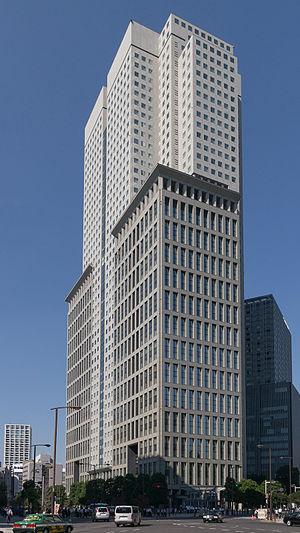
NTT Docomo, Inc. est l'opérateur mobile numéro un du marché au Japon.